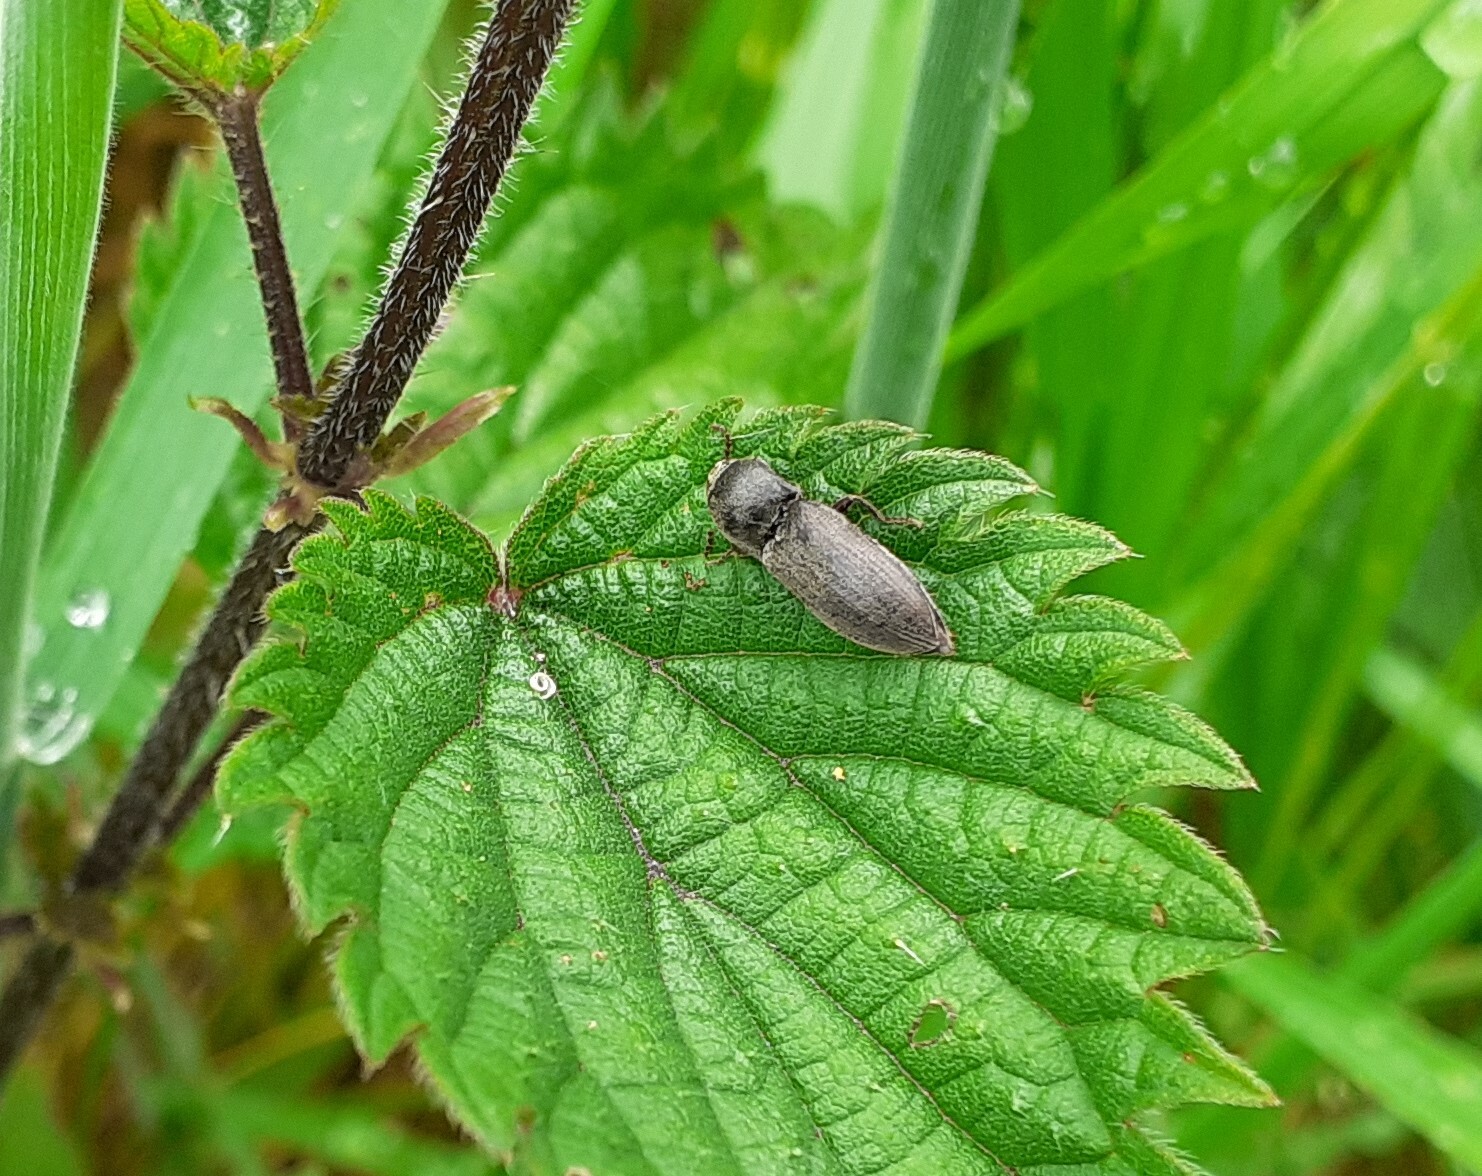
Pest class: clickbeetles_wireworms